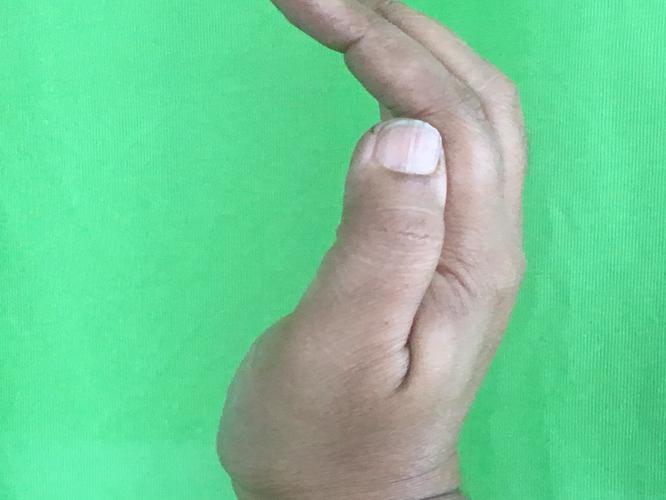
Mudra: Sarpasirsha
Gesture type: single_hand